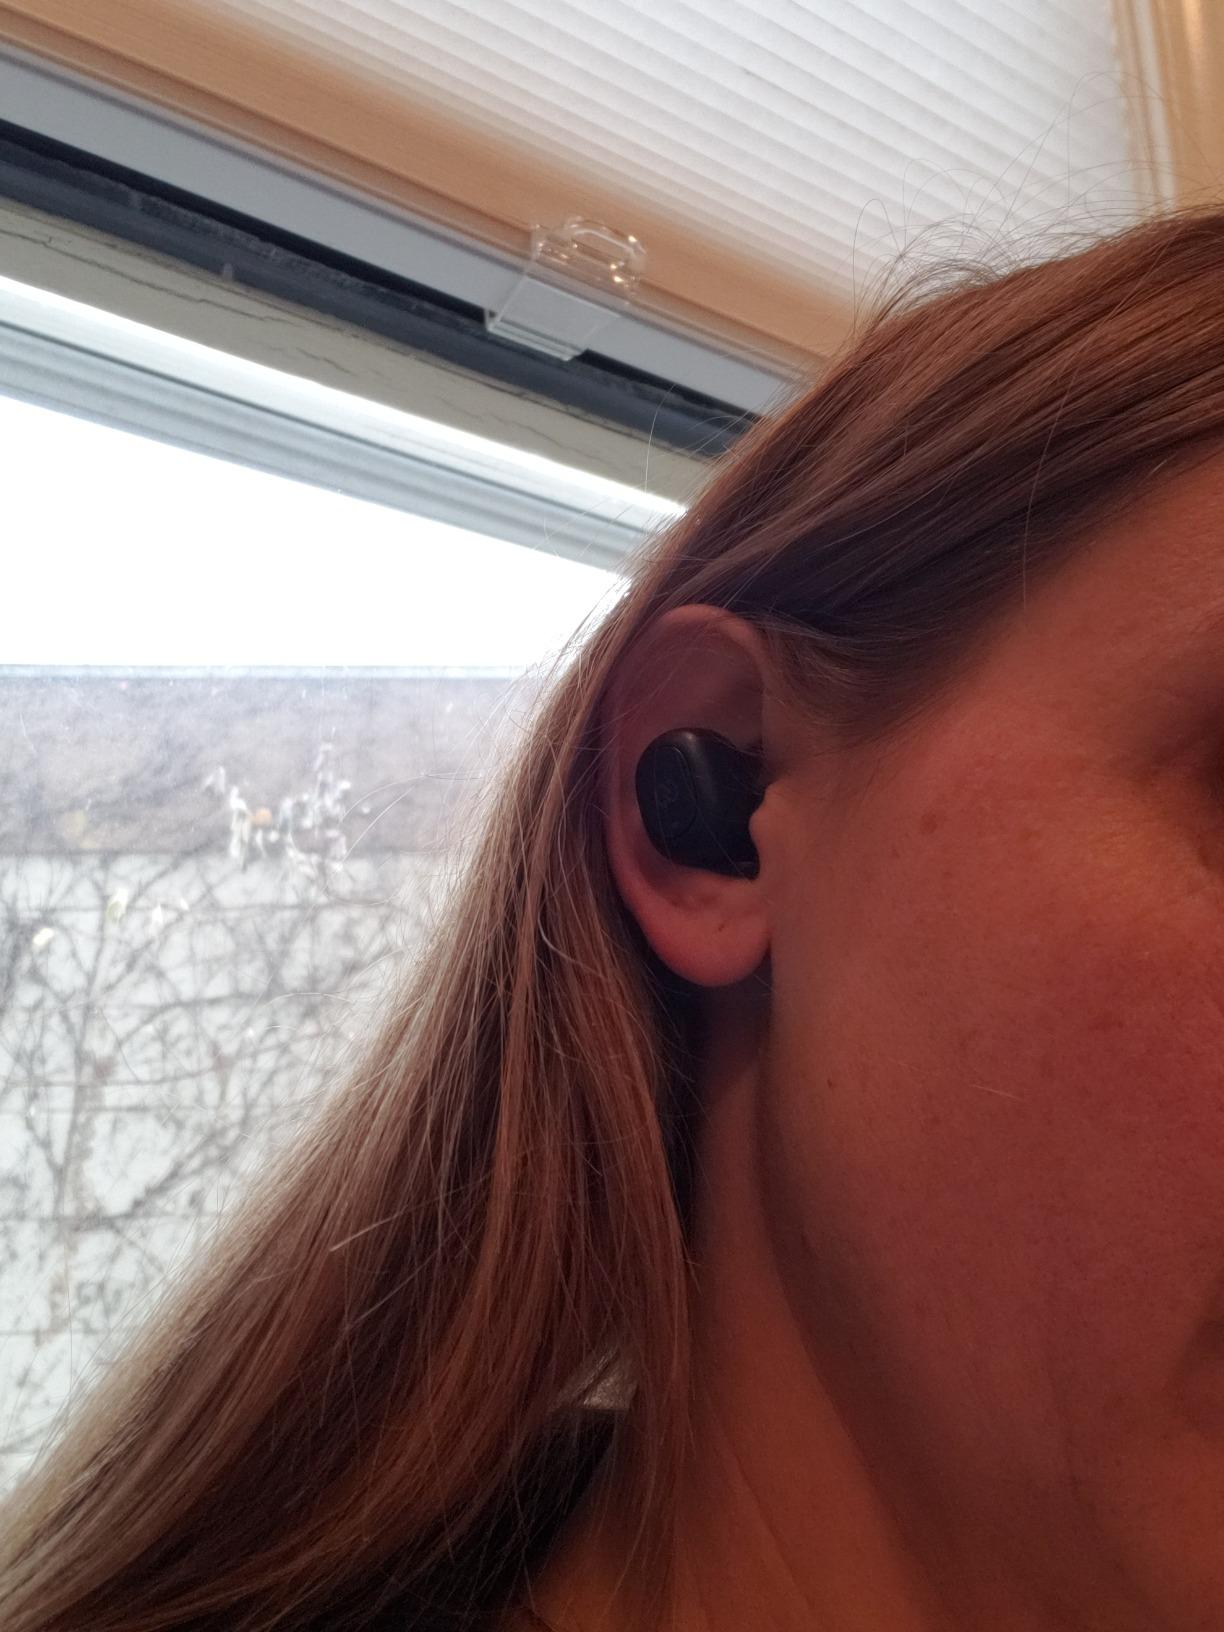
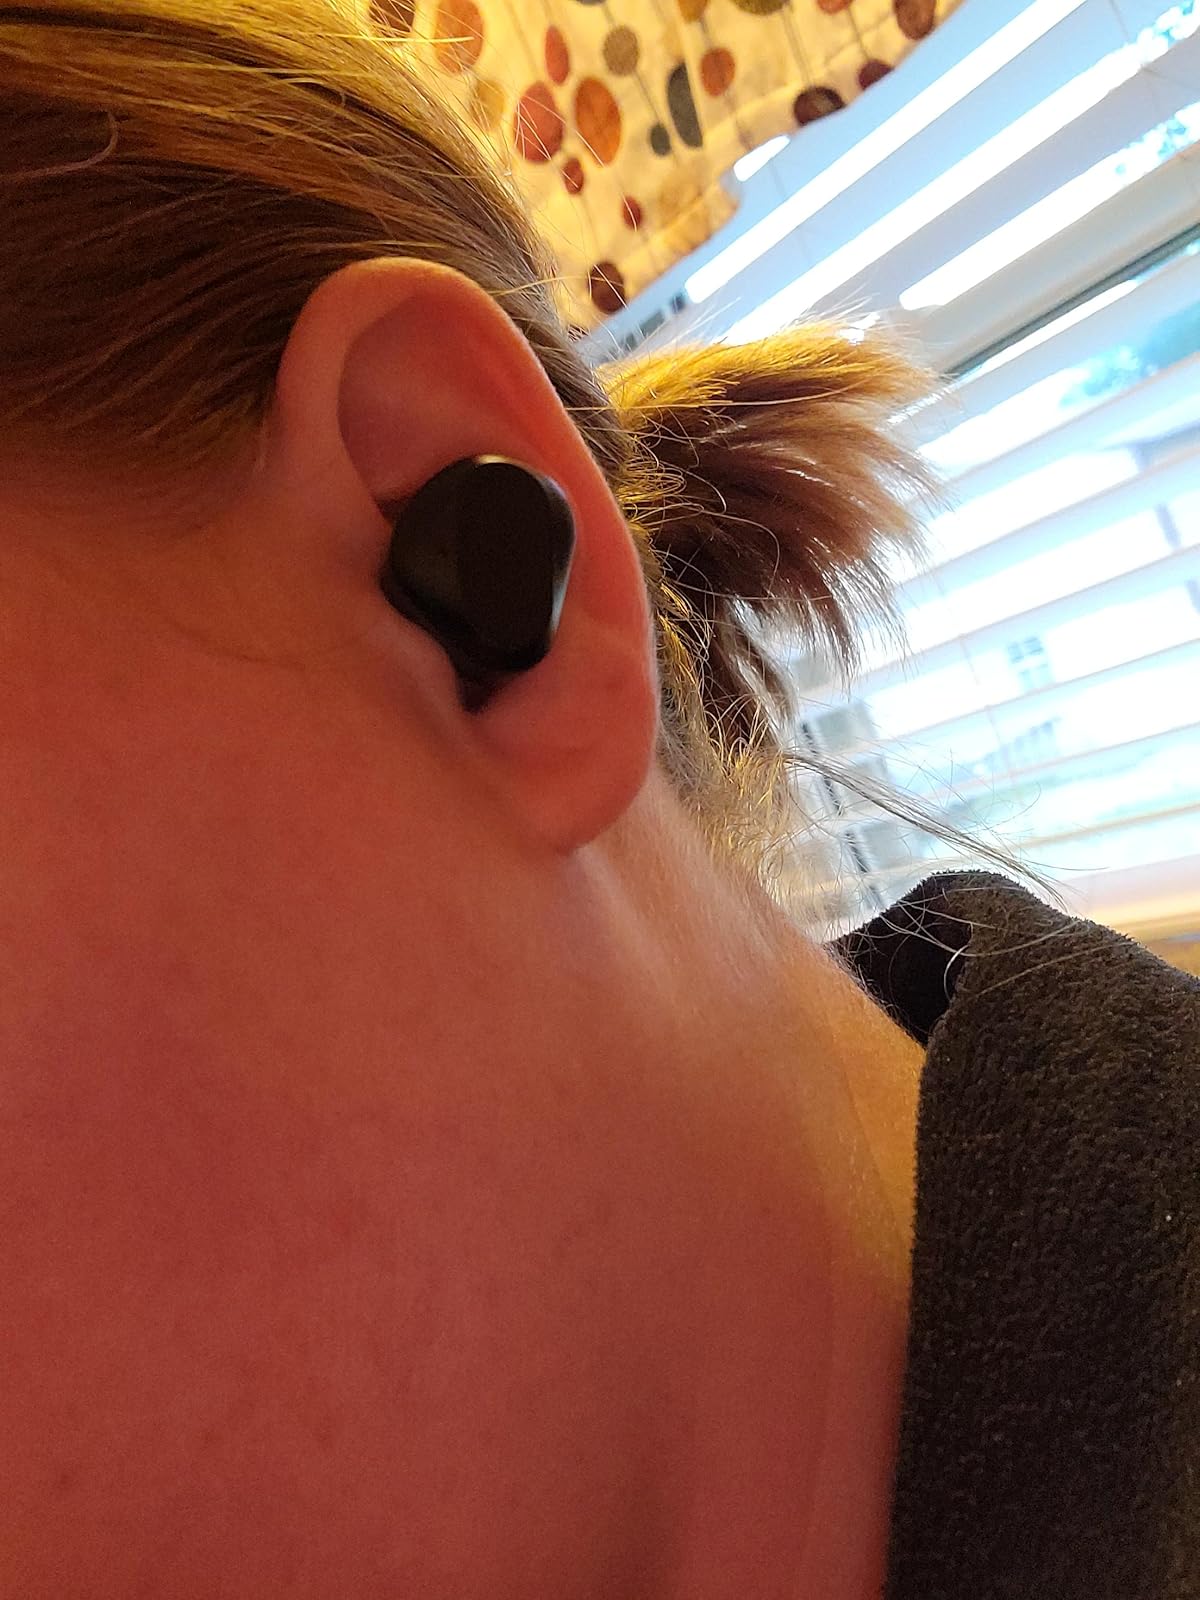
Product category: earbuds
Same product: no